An Wasserflüssen Babylon

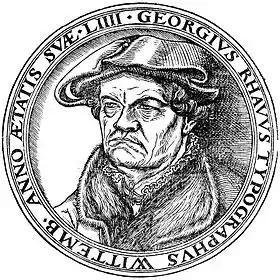
Georg Rhau, the Thomaskantor: woodcut by Lucas Cranach the Elder

Lupus Hellinck's four-part setting of "An Wasserflüssen Babylon" was published in 1544. The treatment is motet-like: the first part of the hymn tune is presented by the soprano voice, however adorned with inserted supplemental melodies, after which the tenor voice presents the rest of the hymn tune, with similar embellishments. Another four-part setting of the hymn, likewise first published in Georg Rhau's "Newe Deudsche Geistliche Gesenge", is by . A three-part setting by this composer had already been published in 1541. The "115 Guter newer Liedlein" collection, published in 1544, contains an extended choral setting by : in this version, each stanza of the hymn is set for a different group of singers, from three to six voices. Wannenmacher's two-part setting (bicinium) of the hymn was published in 1553.